Women's Army Corps

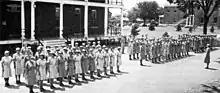
First Officer Candidate Class, WAAC Officer Training School, Fort Des Moines, Iowa, 20 July – 29 August 1942; reveille.

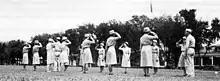
First Officer Candidate Class, WAAC Officer Training School, Fort Des Moines, Iowa, 20 July – 29 August 1942; instruction in Military Customs and Courtesy.

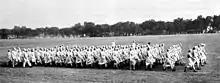
First Officer Candidate Class, WAAC Officer Training School, Fort Des Moines, Iowa, 20 July – 29 August 1942; close order drill.

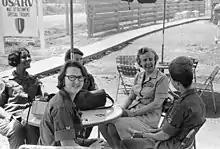
USARV Detachment WACs at Long Binh Post, October 1967

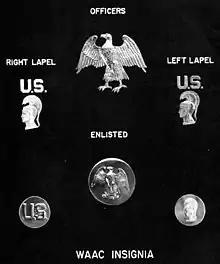
WAAC Insignia

General Douglas MacArthur called the WACs "my best soldiers", adding that they worked harder, complained less and were better disciplined than men. Many generals wanted more of them and proposed to draft women but it was realized that this "would provoke considerable public outcry and Congressional opposition", and so the War Department declined to take such a drastic step. General Dwight D. Eisenhower praised the WACs by saying that, during the WWII women's contributions in efficiency, skill, spirit and determination were immeasurable. Nevertheless, the slander campaigns hurt the reputation of not only the WAC but other all female Corps like the Navy's WAVES; many women did not even want it known they were veterans.